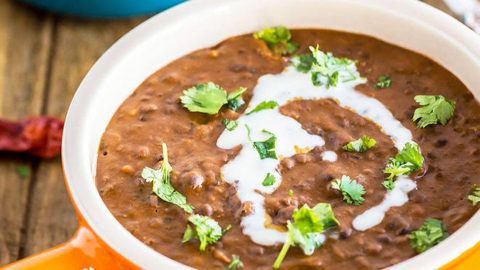
Dish: dal_makhani